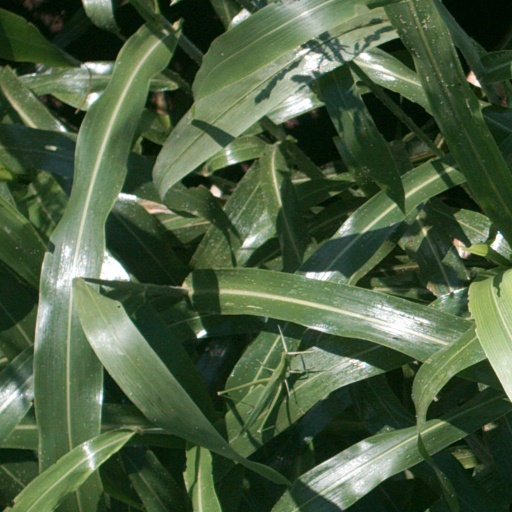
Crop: sorghum